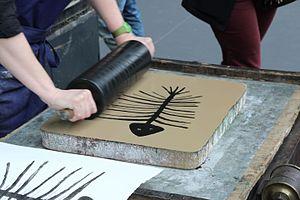
Salon du livre ancien et de l'estampe 2013 au Grand Palais à Paris en France. Camera location48°